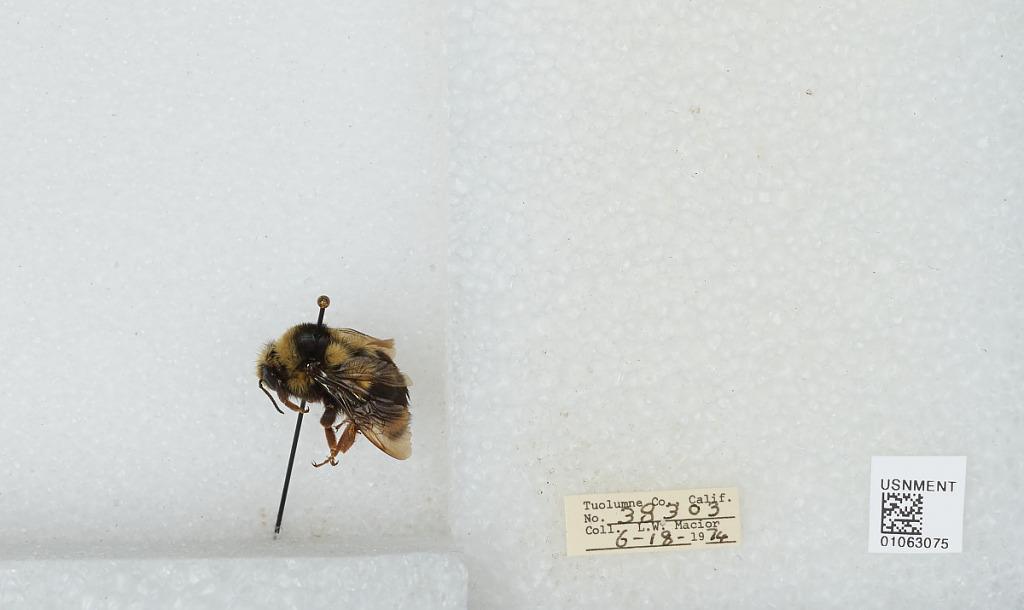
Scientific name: Bombus bifarius nearcticus
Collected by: L. Macior
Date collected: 1974-6-18
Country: United States
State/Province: California
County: Tuolumne
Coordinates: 38.02, -119.94